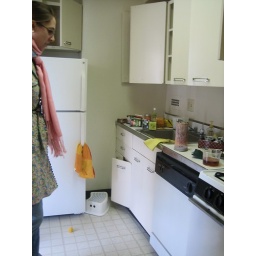
The kitchen is off the dining room and I'm standing in the doorway. The dishwasher and stove are on the right of the picture.